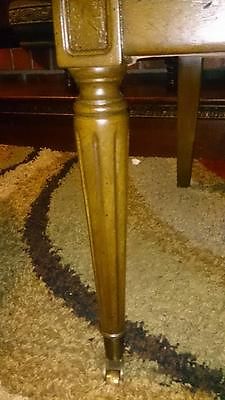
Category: chair